Aikaterini Fotopoulou

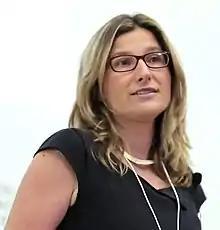
Fotopoulou at the World Economic Forum in 2016

Aikaterini Fotopoulou, also known as Katerina Fotopoulou, is a Greek psychologist and cognitive neuroscientist. She is Professor of Psychodynamic Neuroscience in the Research Department of Clinical, Educational and Health Psychology at University College London.